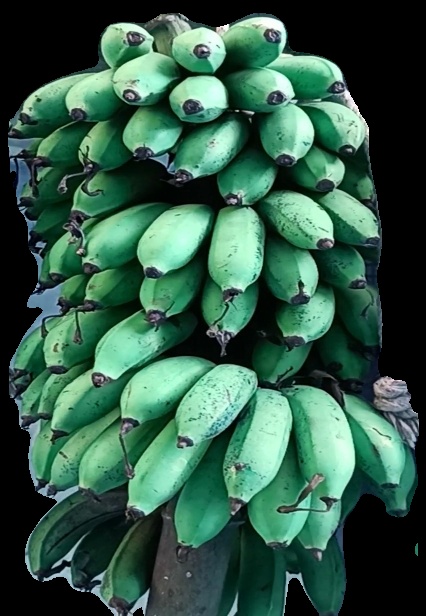
Variety: rasbale
Grade: grade2